Sofia

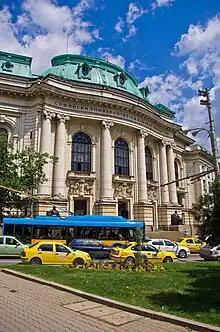
Sofia University

The city's GDP (PPS) per capita stood at €29,600 ($33,760) in 2015, one of the highest in Southeast Europe and well above other cities in the country. The total nominal GDP in 2018 was 38.5 billion leva ($22.4 billion), or 33,437 leva ($19,454) per capita, and average monthly wages in March 2020 were $1,071, the highest nationally. Services dominate the economy, accounting for 88.6% of the gross value added, followed by industry 11.3% and agriculture 0.1%.